Seweryn Bieszczad

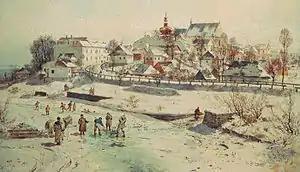
A painting of Krosno

In 1891, on the advice of friends, he moved permanently to Krosno, where he lived until the end of his life (with the exception of years 1920 - 1923, when he was in Pleszew (woiwodship Poznań). In Krosno has been an active member of committees of artistic works and artistic associations. It was in Krosno that he painted a high number of landscapes of the town and surroundings. He died on 17 June 1923, in Krosno.